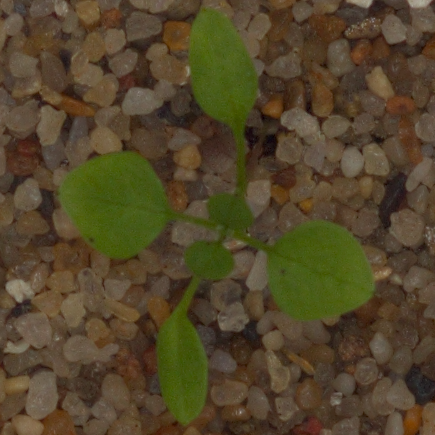
Label: common_chickweed